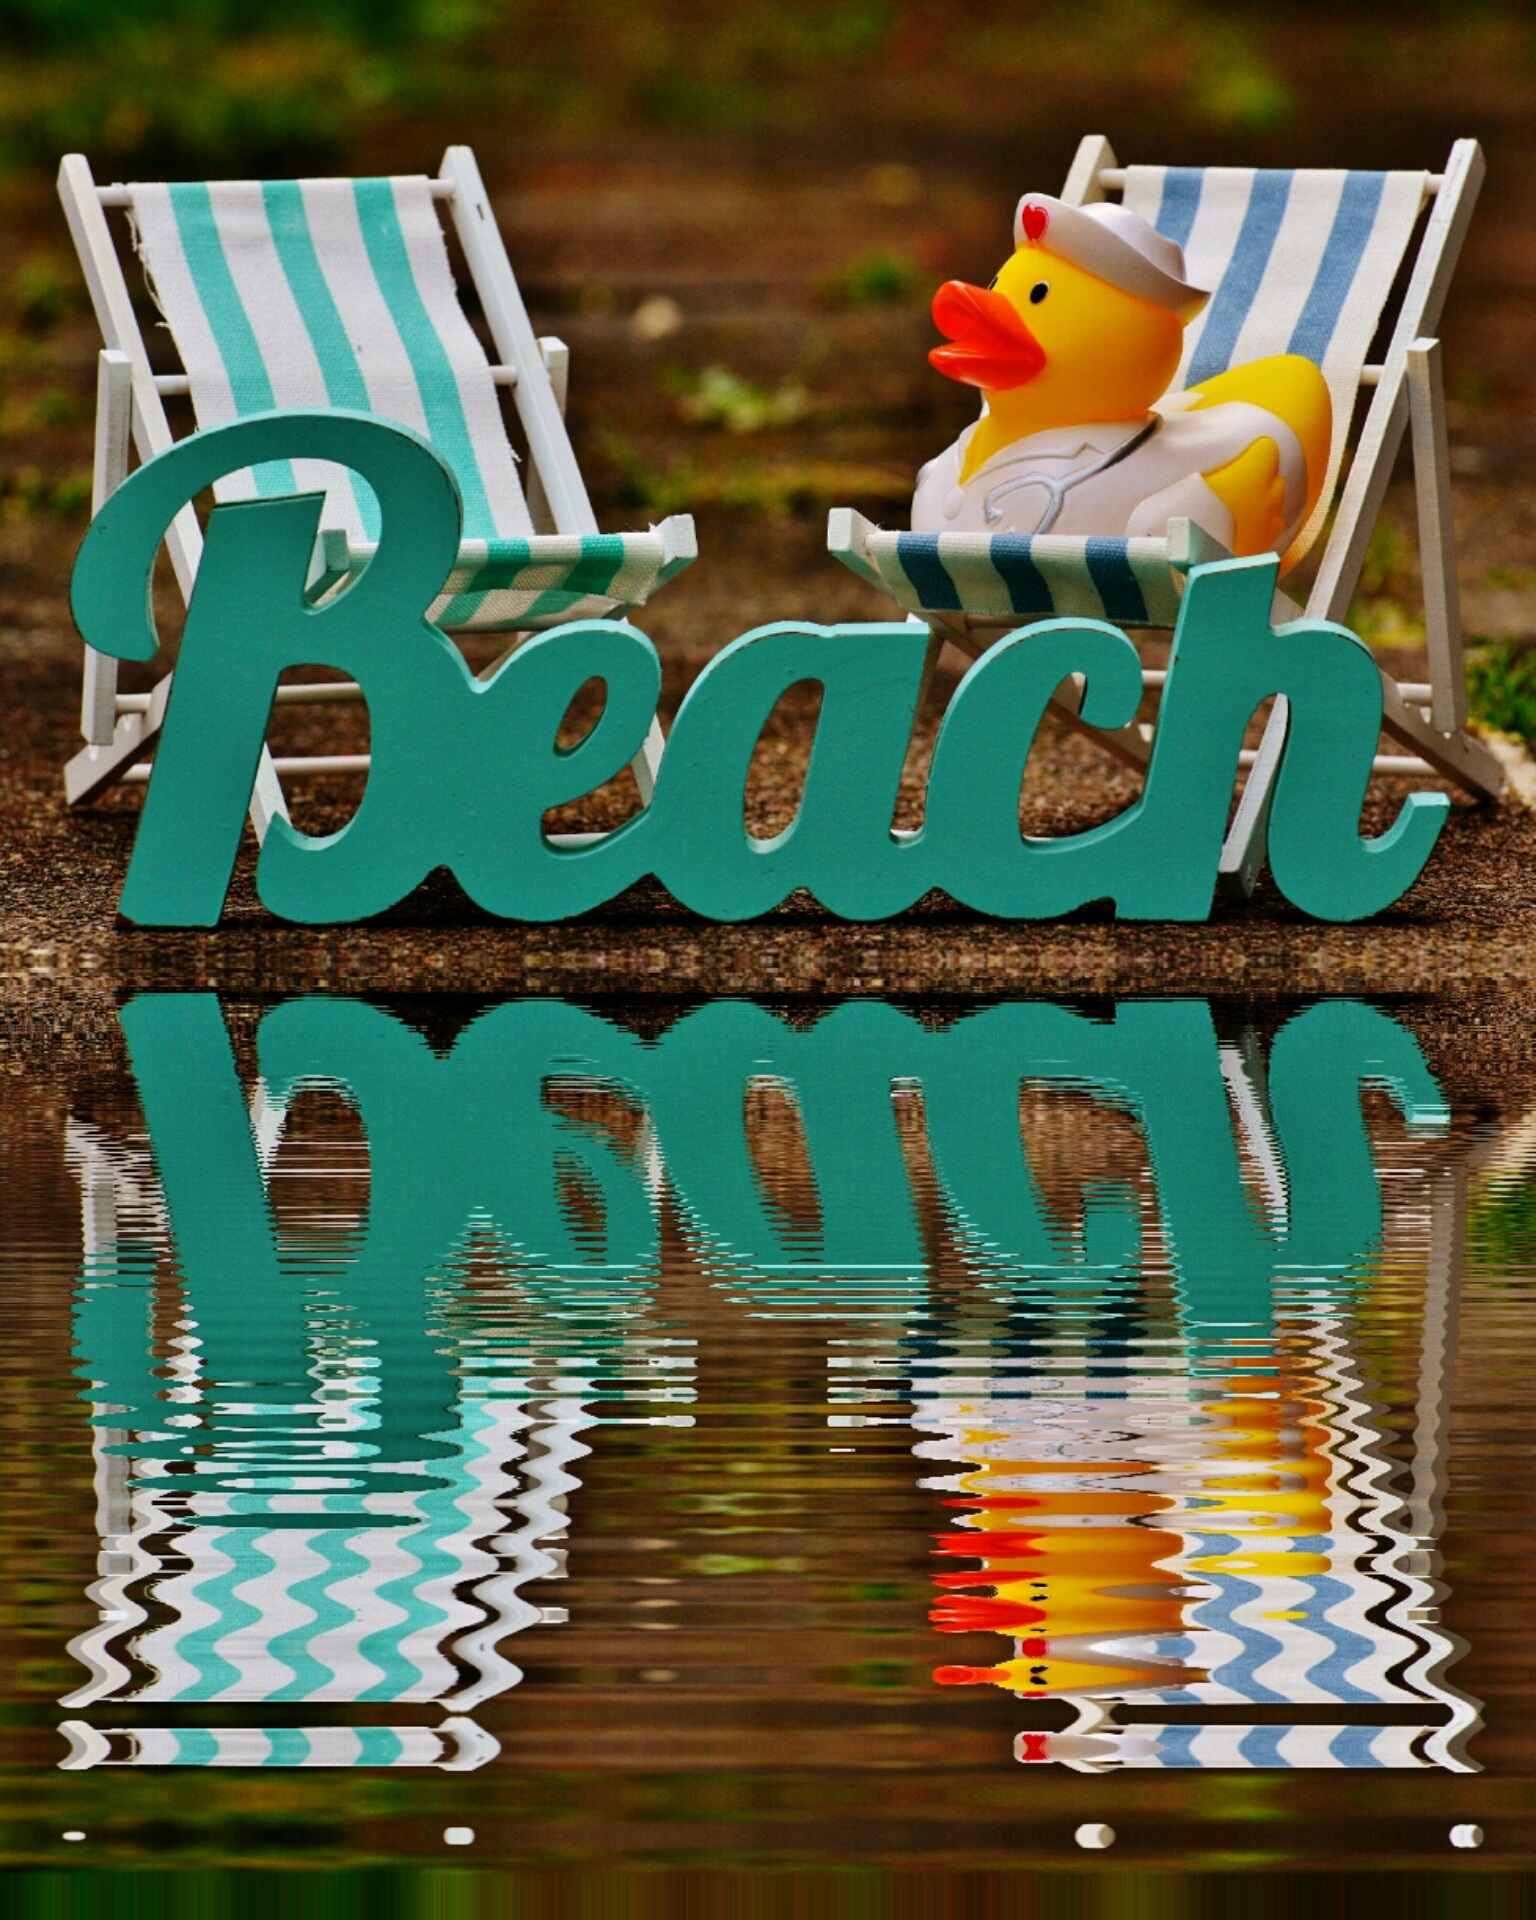
beach, sea, water, sun, play, summer, recreation, relax, holiday, leisure, font, bank, relaxation, resort, holidays, deck chair, mirroring, distant, recovery, sun loungers, rubber duck